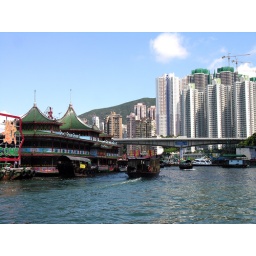
Boats, bridge and buildings in Hong Kong.